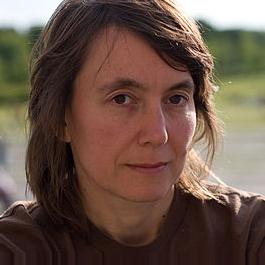
Age: 38